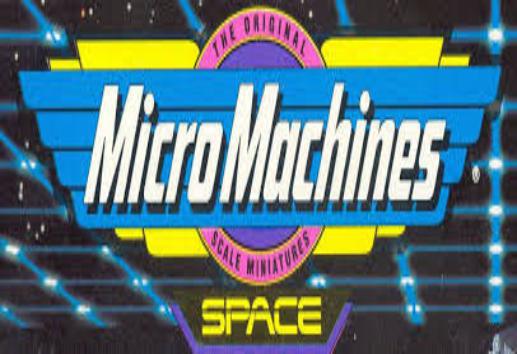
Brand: micro machines
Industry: Leisure